Modem

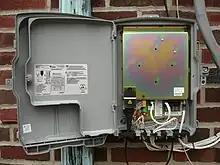
An ONT providing data, telephone and television service

Any communication technology sending digital data wirelessly involves a modem. This includes direct broadcast satellite, WiFi, WiMax, mobile phones, GPS, Bluetooth and NFC.